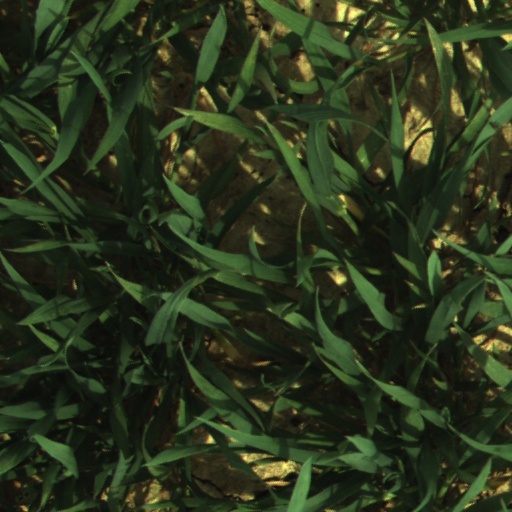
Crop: wheat